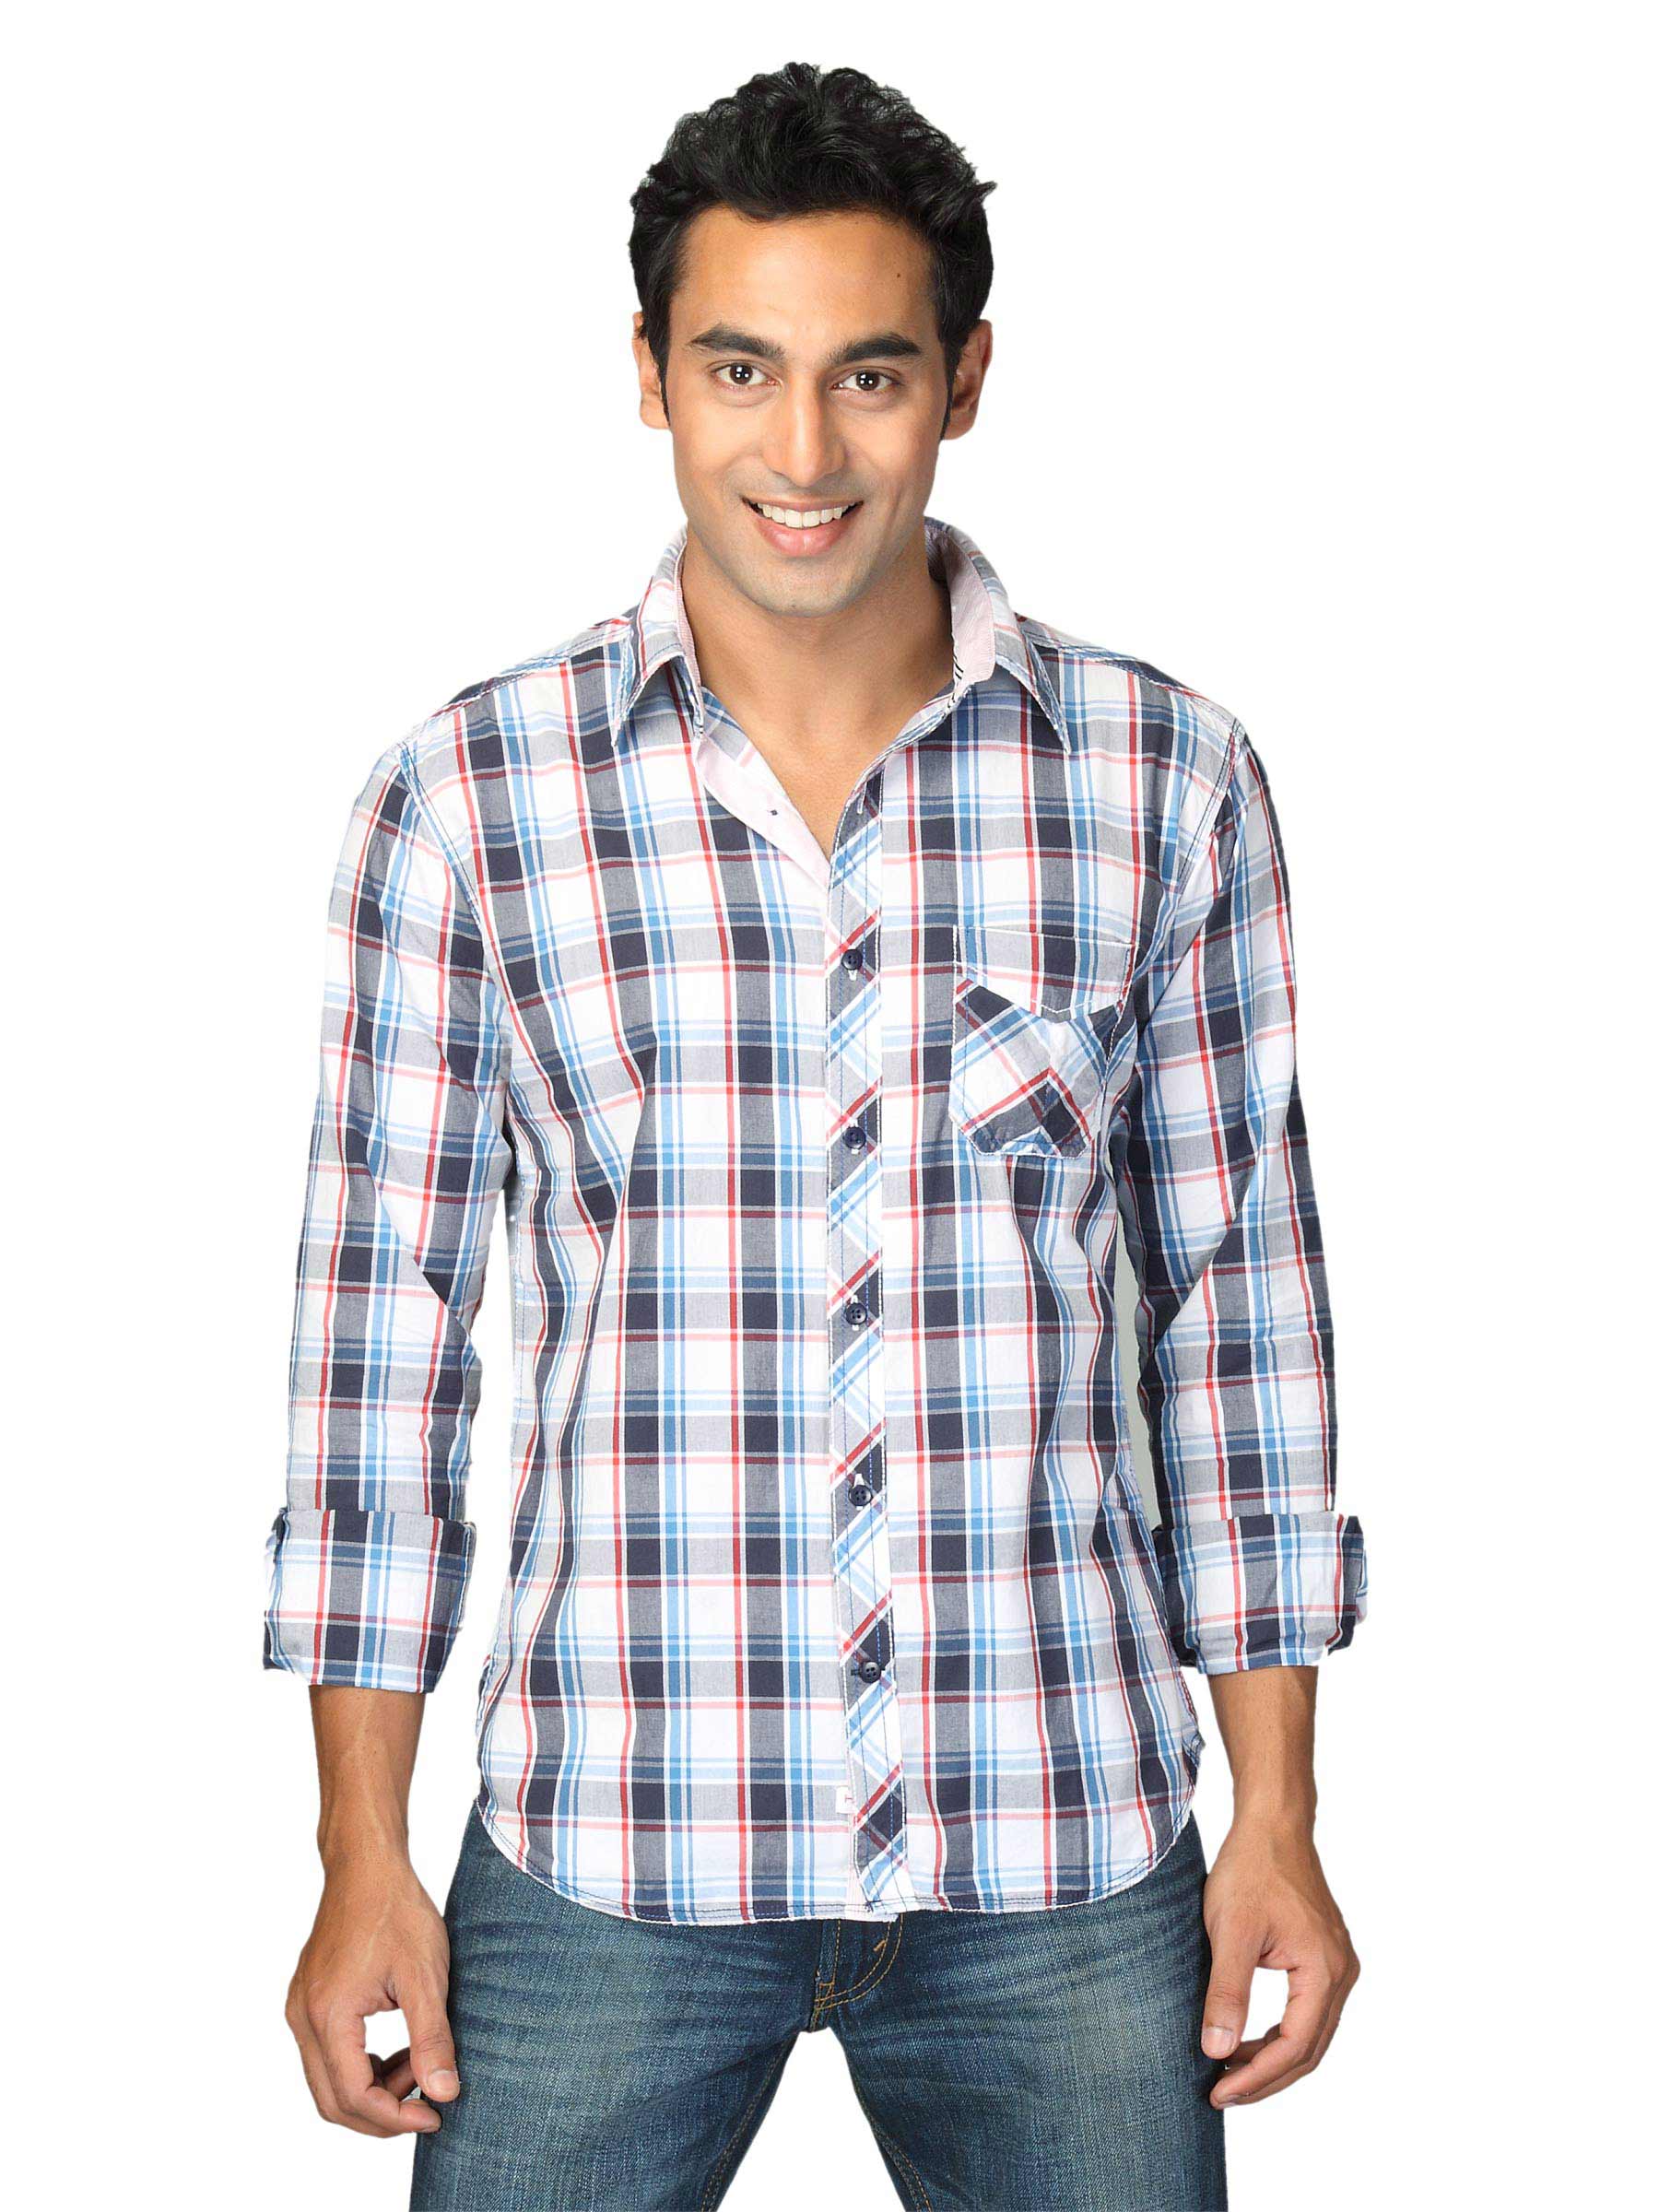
Highlander Men Blue Checked Hakan Slim Fit Shirt
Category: Apparel / Topwear / Shirts
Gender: Men
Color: Blue
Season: Summer 2011
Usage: Casual